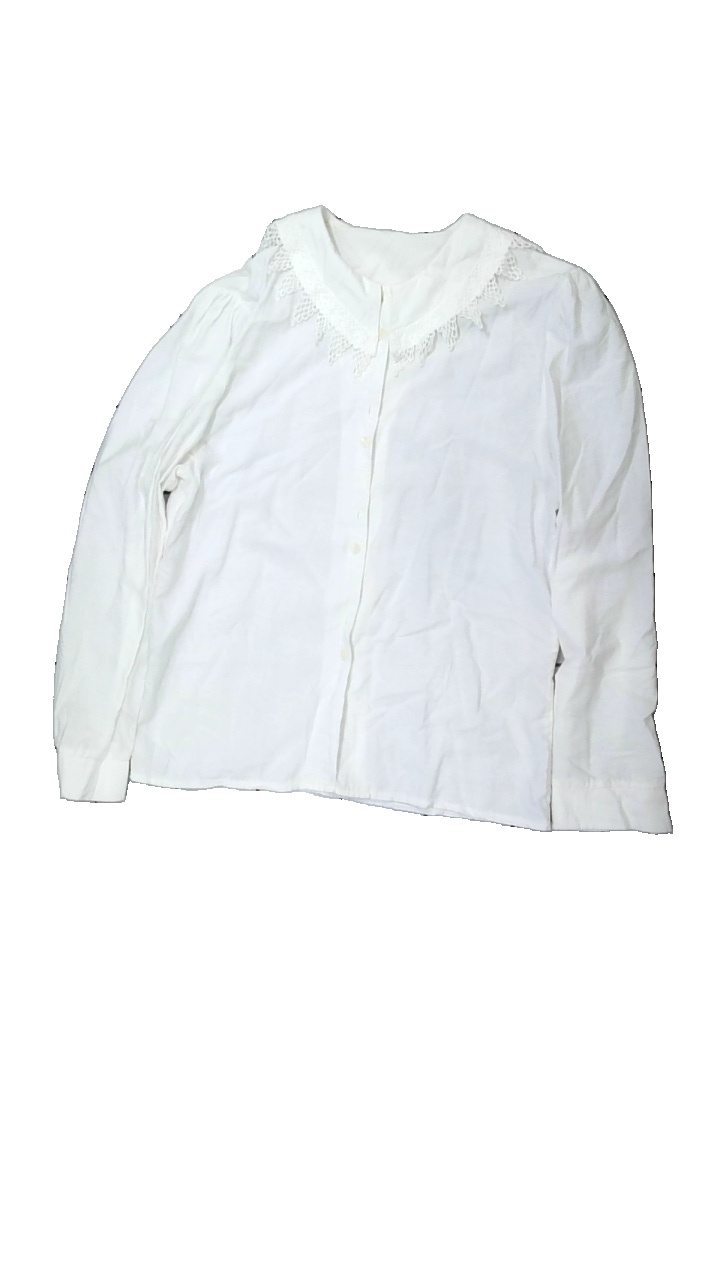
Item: Shirt (Ladies)
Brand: Missing
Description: vit skjorta med spets runt kragen, gul i kragen
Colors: White
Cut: Regular
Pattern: Lace
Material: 66% viscose 34% nylone
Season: All
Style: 70s
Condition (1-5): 3
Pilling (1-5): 5
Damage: gul krage
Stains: Major
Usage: Reuse
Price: <50